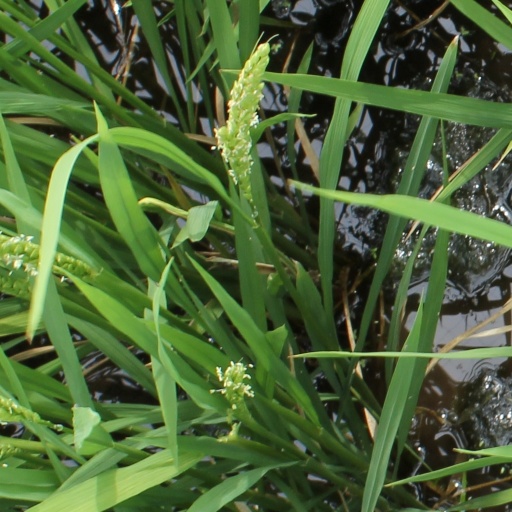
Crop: rice